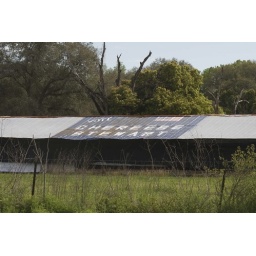
Painted on the roof of an old chicken house in rural Clay County, FL